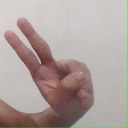
अक्षर: ऐ